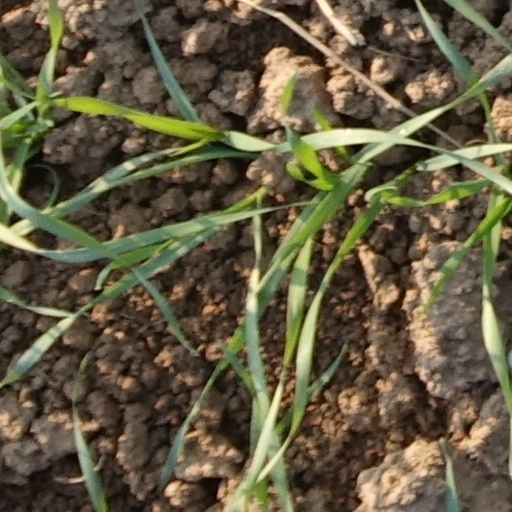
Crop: wheat